Achaemenid Empire

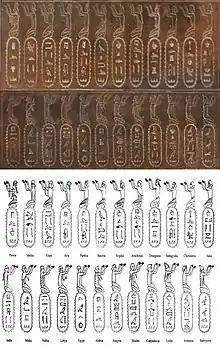
The 24 countries subject to the Achaemenid Empire at the time of Darius, on the Egyptian statue of Darius I.

When Artaxerxes died in 424 BC at Susa, his body was taken to the tomb already built for him in the Naqsh-e Rustam Necropolis. It was Persian tradition that kings begin constructing their own tombs while they were still alive. Artaxerxes I was immediately succeeded by his eldest and only legitimate son, Xerxes II. However, after a few days on the throne, he was assassinated while drunk by Pharnacyas and Menostanes on the orders of his illegitimate brother Sogdianus, who apparently had gained the support of his regions. Sogdianus reigned for six months and fifteen days before being captured by his half-brother, Ochus, who had rebelled against him. Sogdianus was executed by being suffocated in ash because Ochus had promised he would not die by the sword, by poison or by hunger. Ochus then took the royal name Darius II. Darius' ability to defend his position on the throne ended the short power vacuum.